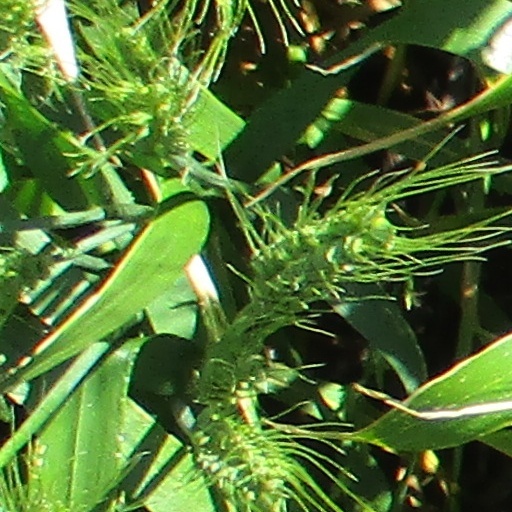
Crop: wheat